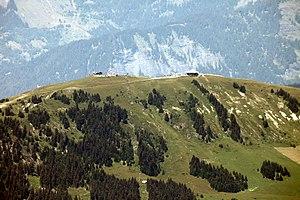
Le mont Bisanne vu du mont Mirantin.
Le Signal de Bisanne ou mont Bisanne est une montagne du massif du Beaufortain, dans les Alpes, point culminant de la station de sports d'hiver des Saisies.